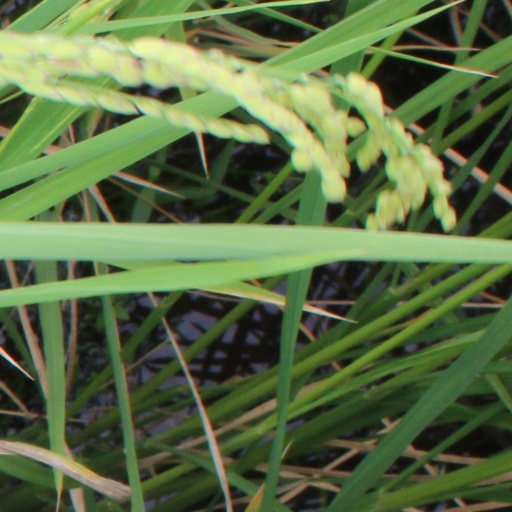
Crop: rice